Vampire Heaven

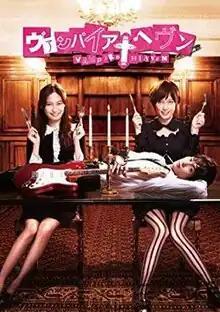
DVD cover

is a Japanese television drama series that aired on TV Tokyo from 12 April 2013 to 5 July 2013.